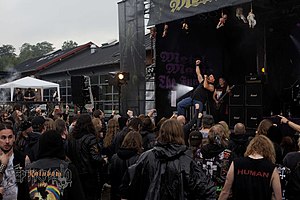
Metal Magic Festival
Manilla Road ved Metal Magic i 2016
Metal Magic Festival er en musikfestival i Fredericia for heavy metal.